Mary Jo White (Pennsylvania politician)

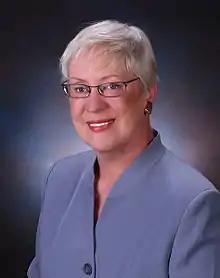

Mary Jo White ( Ransford; December 27, 1941 – February 21, 2025) was an American politician who served as a Republican member of the Pennsylvania State Senate for the 21st District from 1997 to 2013.